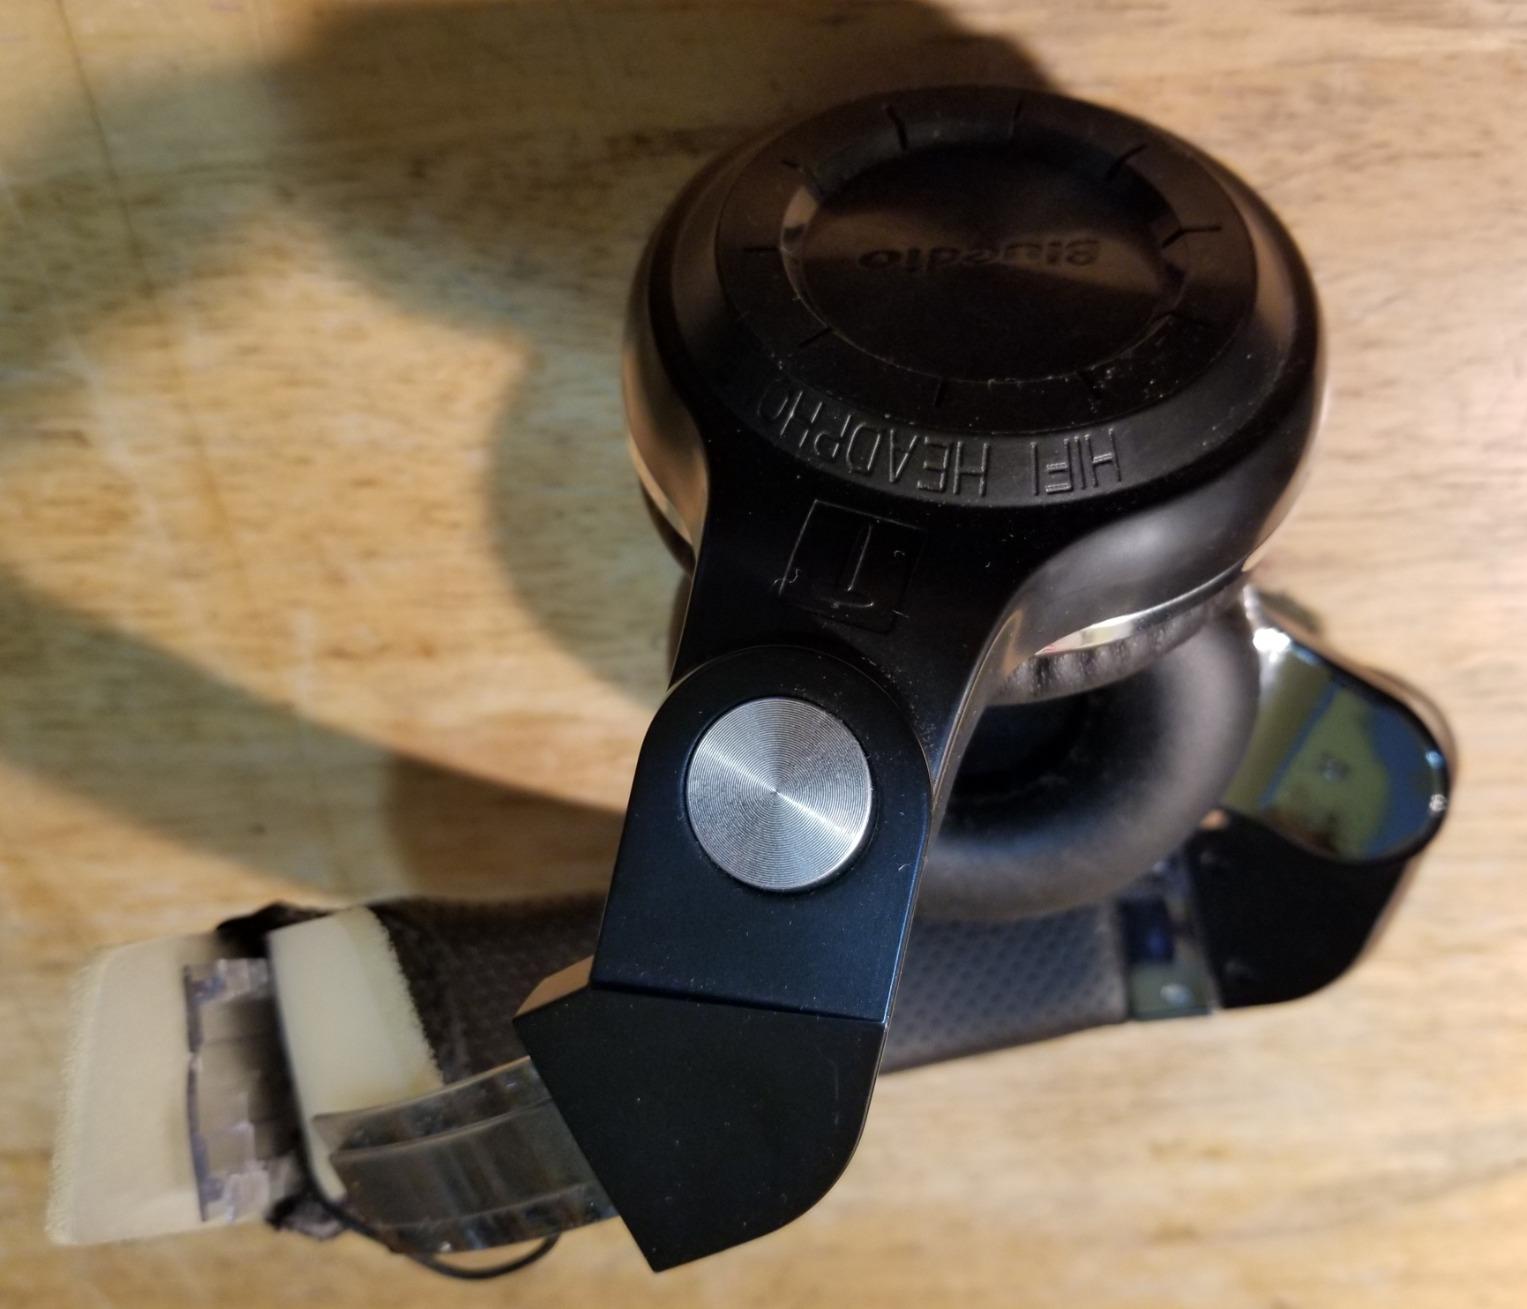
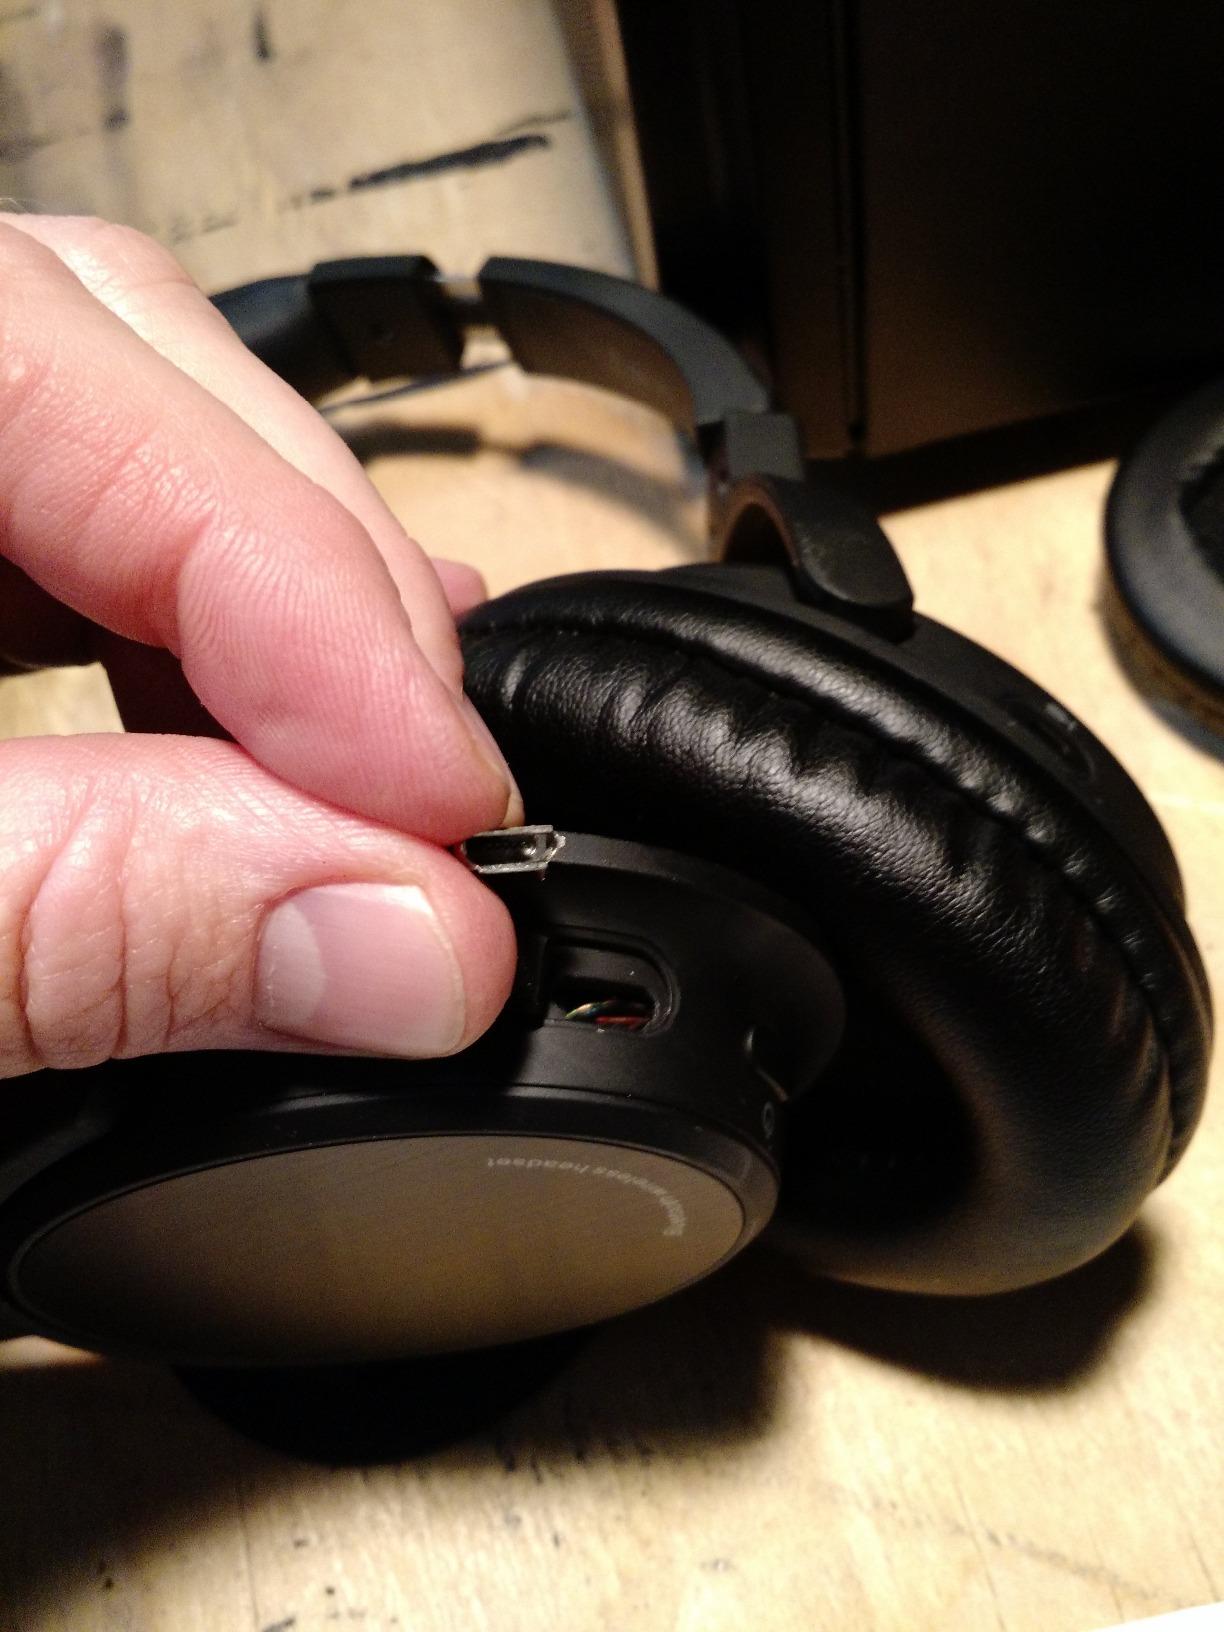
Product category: headphones
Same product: no